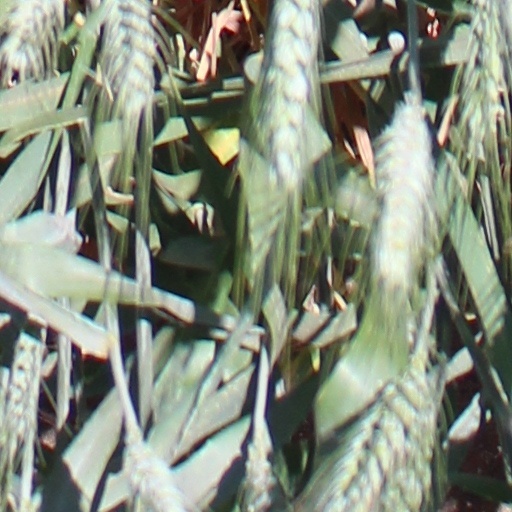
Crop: wheat